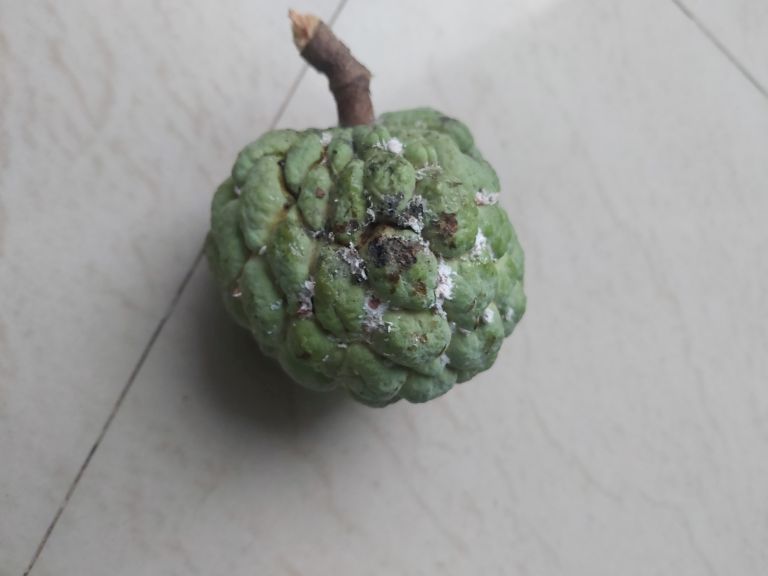
Disease label: Leaf spot on fruit